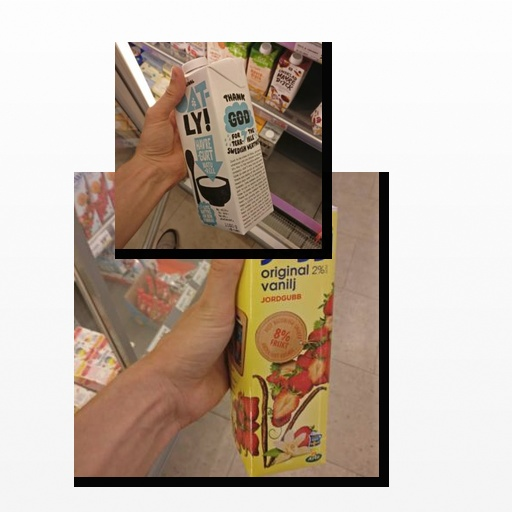
Food items: oat_yogurt, strawberry_yoghurt